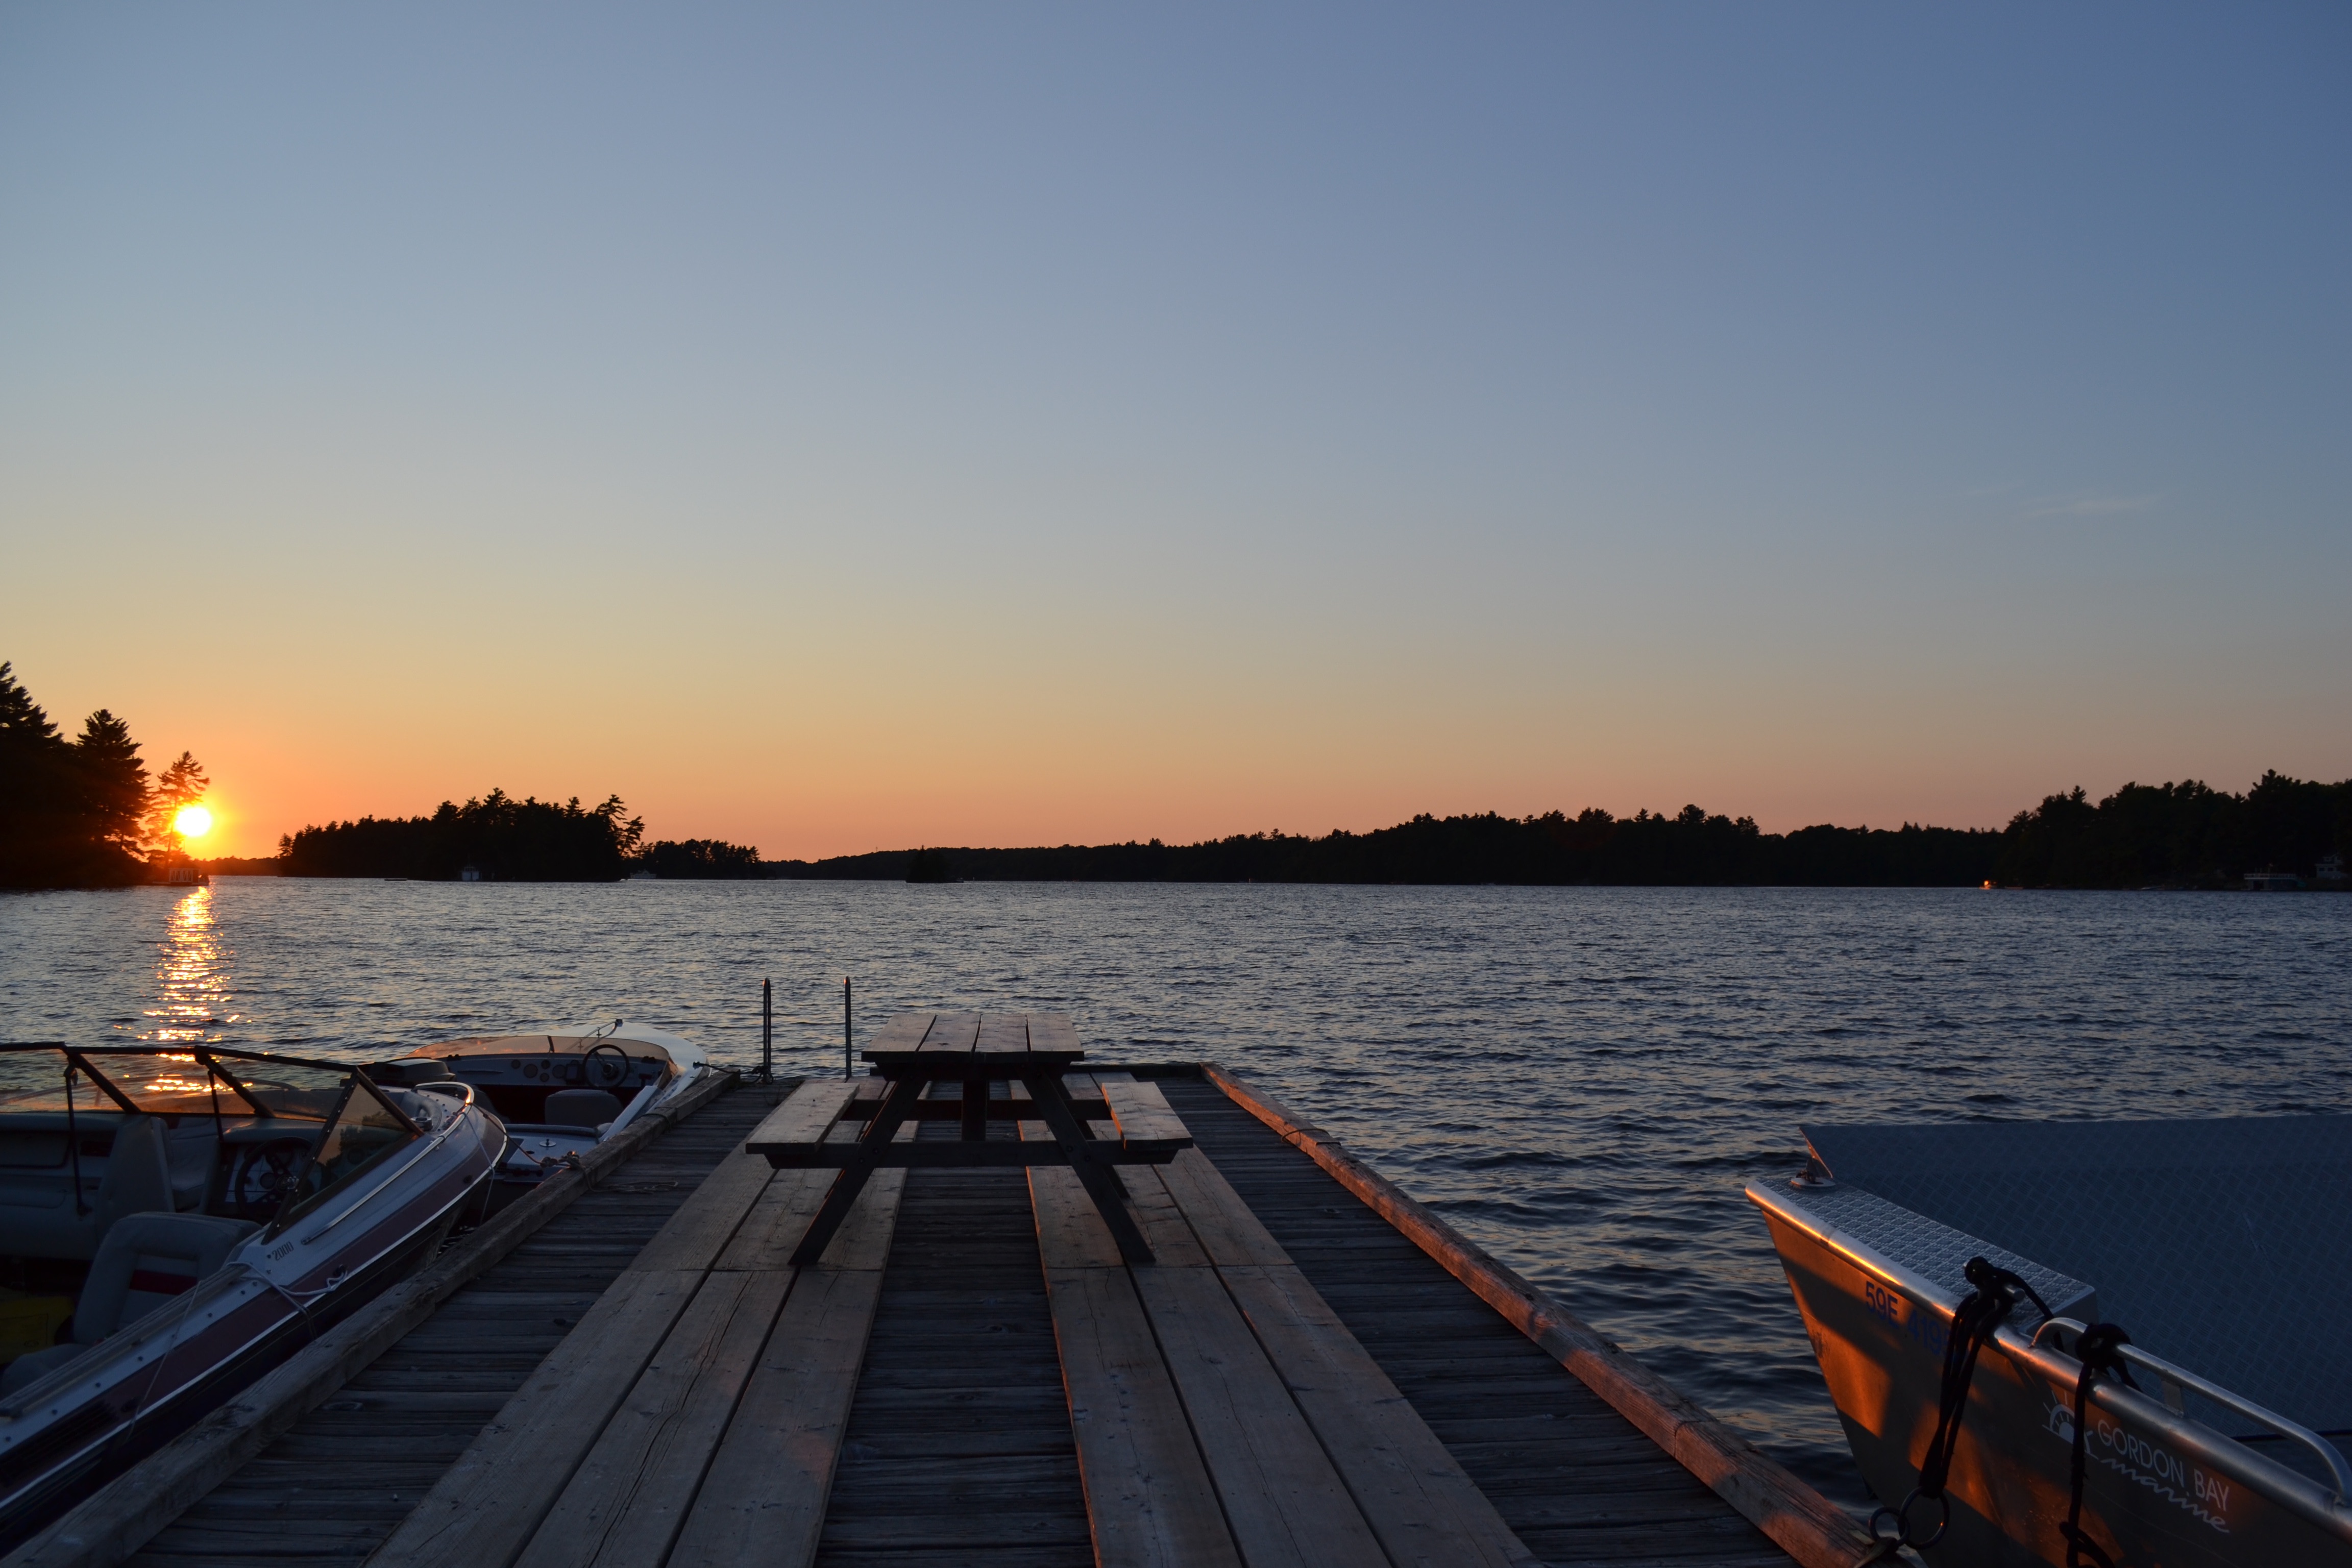
sea, coast, ocean, horizon, dock, sunrise, sunset, boat, sunlight, morning, shore, lake, dawn, dusk, evening, reflection, vehicle, bay, boating